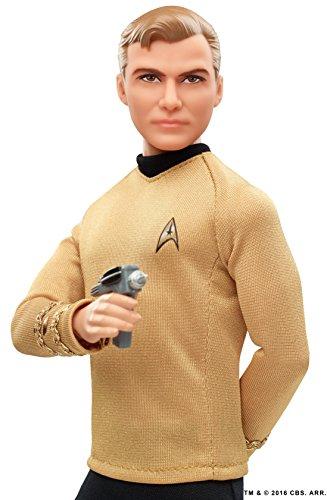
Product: Barbie Star Trek 50th Anniversary Kirk Doll
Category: Toys & Games | Dolls & Accessories | Dolls
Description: Boldly go with the Kirk Star Trek doll—sure to be a fan favorite.
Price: $32.53
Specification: ProductDimensions:7x3.4x13inches|ItemWeight:12ounces|ShippingWeight:13.6ounces(Viewshippingratesandpolicies)|DomesticShipping:ItemcanbeshippedwithinU.S.|InternationalShipping:ThisitemcanbeshippedtoselectcountriesoutsideoftheU.S.LearnMore|ASIN:B01AT5MISM|Itemmodelnumber:DGW69|Manufacturerrecommendedage:10-15years